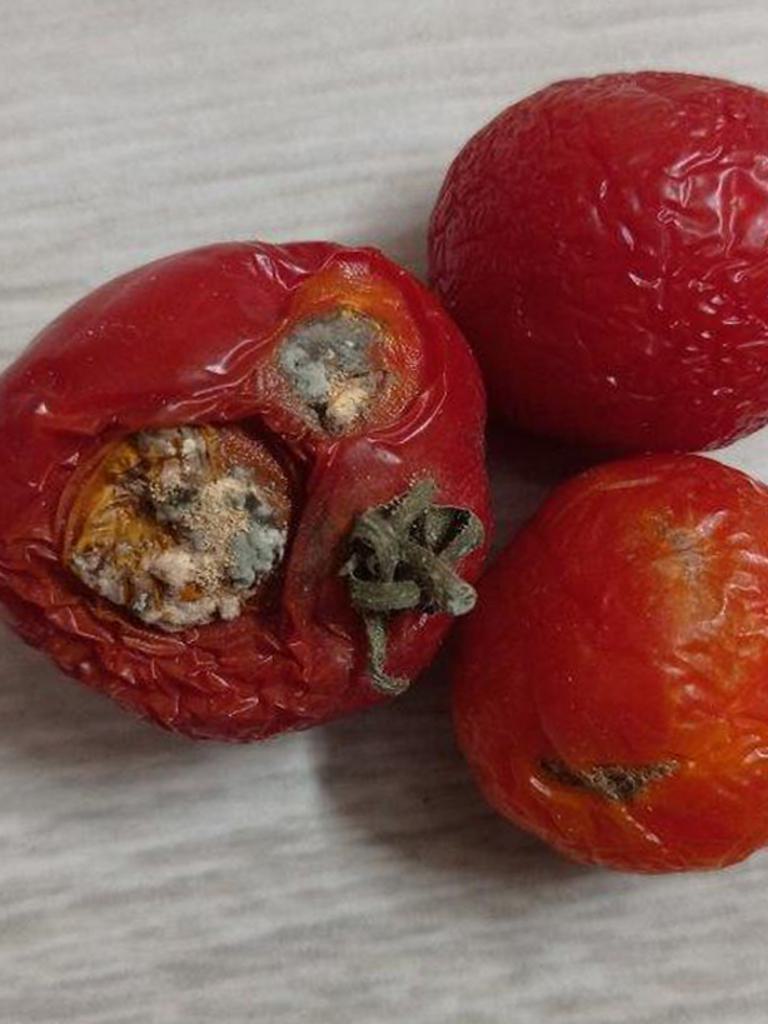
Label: Rotten